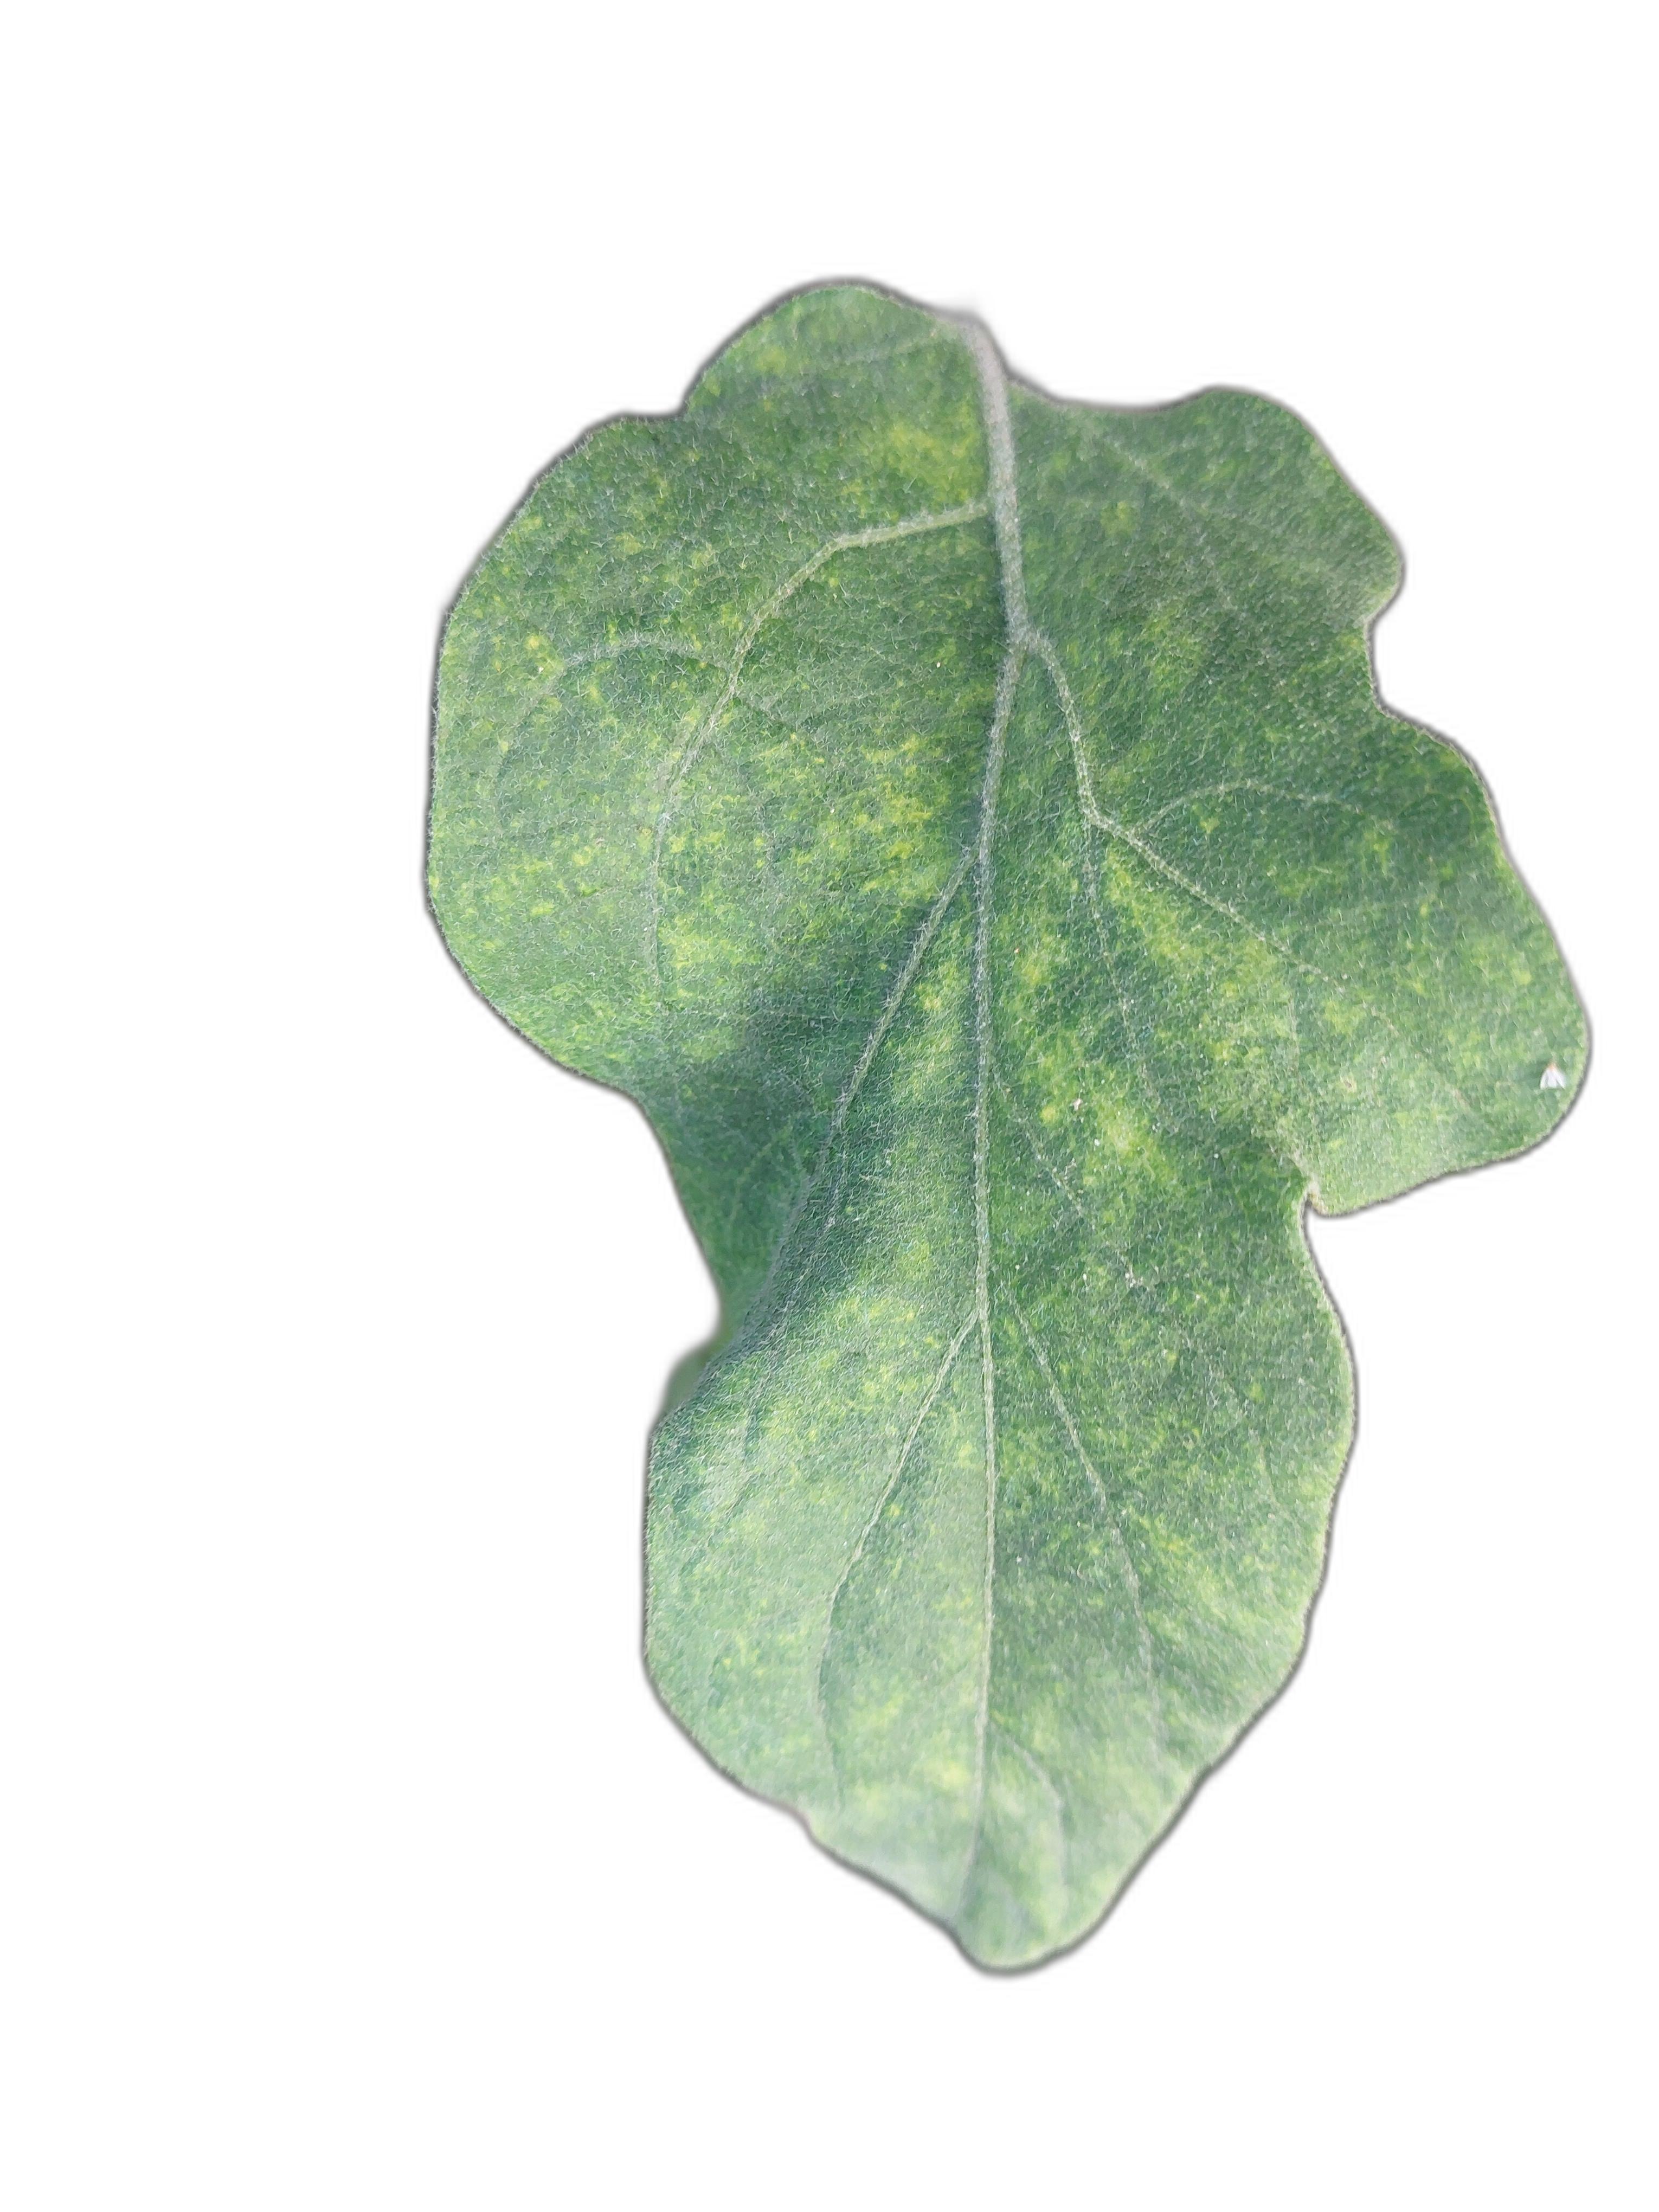
Label: White Mold Disease